Sheela Patel

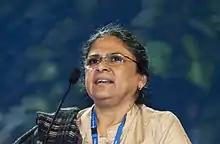
Patel speaking at the 2011 Opening Plenary of World Water Week

Sheela Patel (born 1952) is an activist and academic involved with people living in slums and shanty towns.